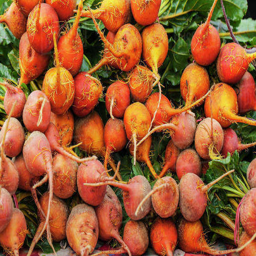
golden beets at a farmer 's market royalty - free